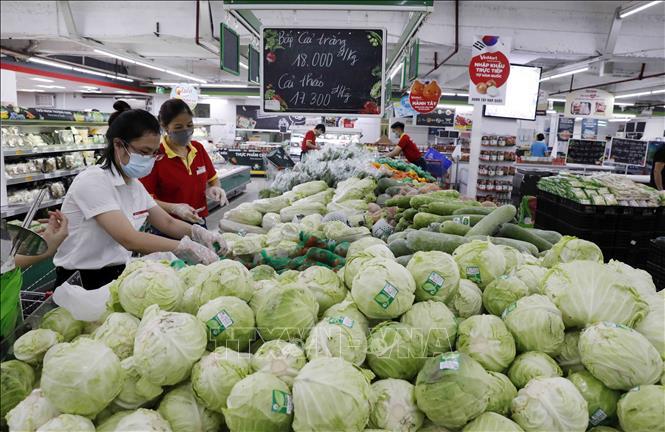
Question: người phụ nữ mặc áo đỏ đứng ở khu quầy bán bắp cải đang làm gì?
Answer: đang sắp xếp lại hàng hóa